Gina Schock

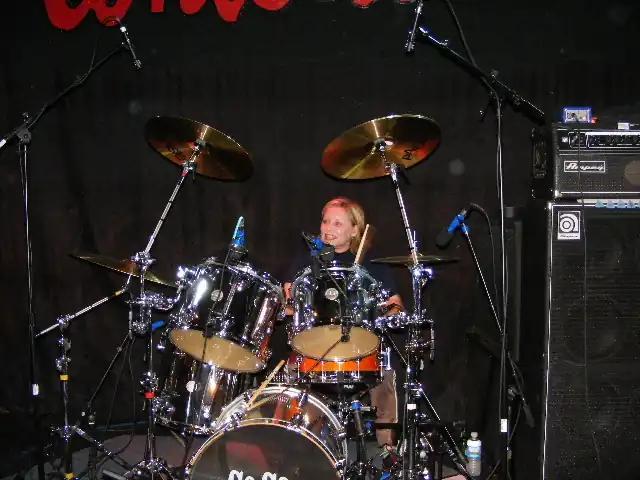
Schock performing in 2008

Regina Ann Schock (born August 31, 1957) is an American musician, best known as the drummer for the rock band the Go-Go's.